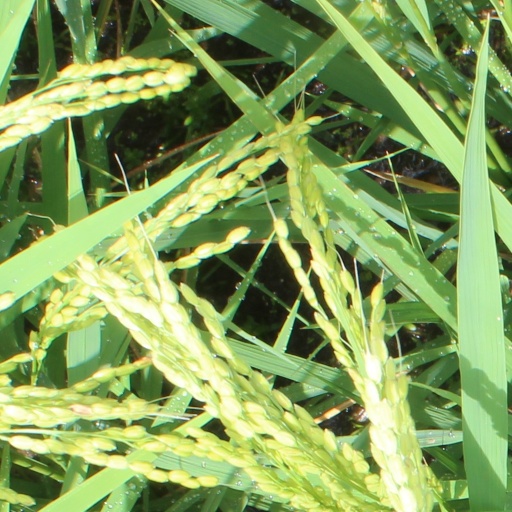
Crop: rice